Atari 2600

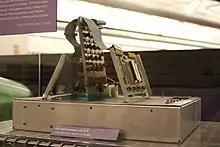
The first Stella prototype on display at the Computer History Museum

By December 1975, Atari hired Joe Decuir, a recent graduate from University of California, Berkeley who had been doing his own testing on the 6502. Decuir began debugging the first prototype designed by Mayer and Milner, which gained the codename "Stella" after the brand of Decuir's bicycle. This prototype included a breadboard-level design of the graphics interface to build upon. A second prototype was completed by March 1976 with the help of Jay Miner, who created a chip called the Television Interface Adaptor (TIA) to send graphics and audio to a television. The second prototype included a TIA, a 6507, and a ROM cartridge slot and adapter.